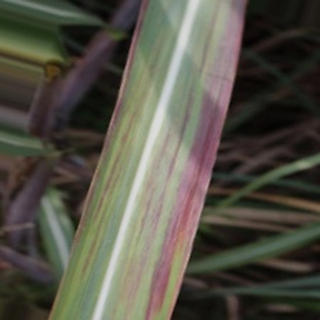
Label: sugarcane_bacterial_blight